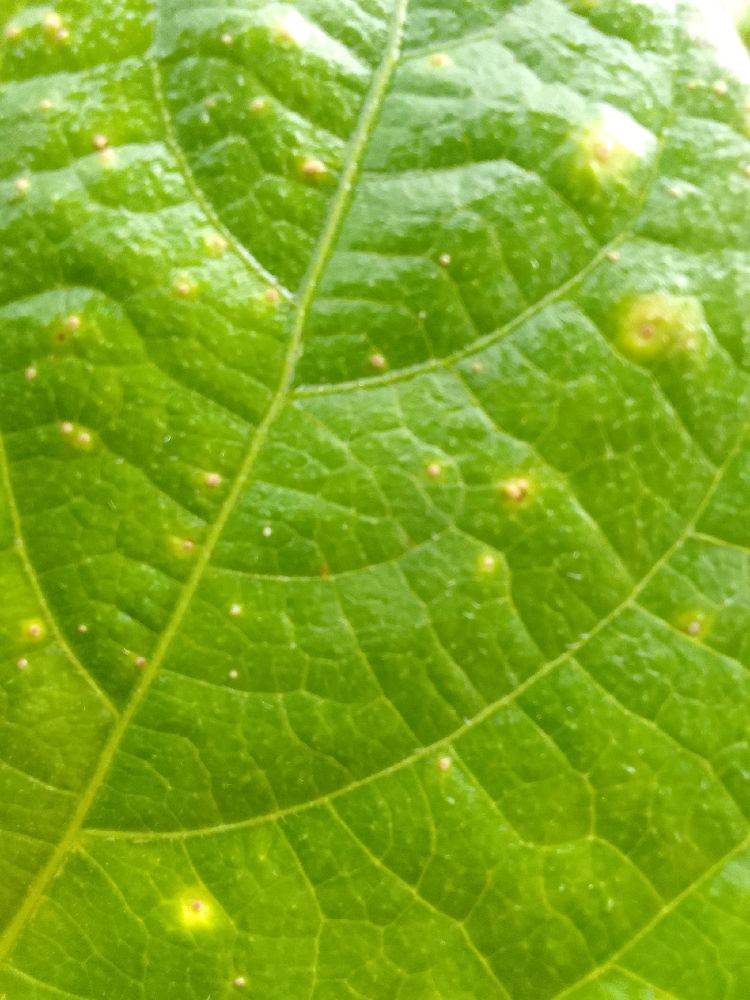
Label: rust